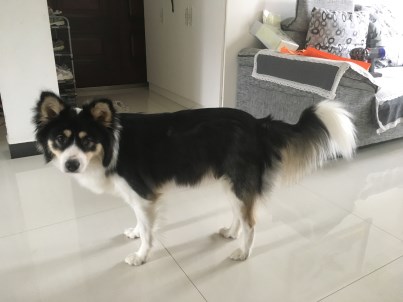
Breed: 2594-n000109-Border_collie